Rosslea, Queensland

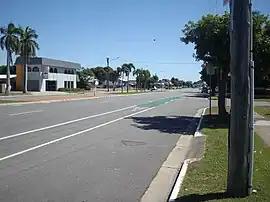
Bowen Road, Rosslea

Rosslea is a suburb of Townsville in the City of Townsville, Queensland, Australia. In the , Rosslea had a population of 1,903 people.